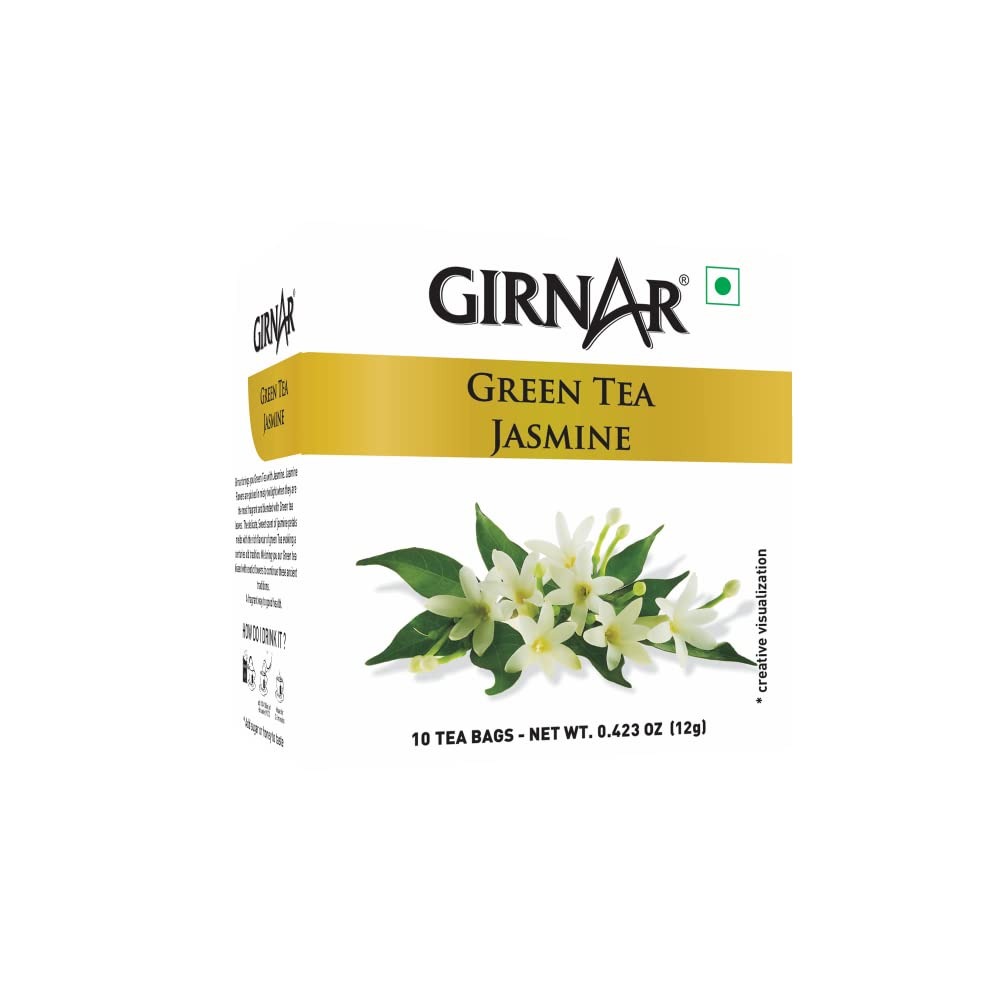
Item Name: Girnar Green Tea With Jasmine
Bullet Point 1: Pack Of 10 Tea Bags with Individually Foil Wrapped.
Bullet Point 2: Made from the finest leaves from India.
Bullet Point 3: No additives or Preservatives
Bullet Point 4: All ingredients are 100 Percent natural
Product Description: Girnar brings you Green Tea with jasmine. Jasmine flowers are picked in misty twilight when they are the most fragrant, and blended with Green Tea leaves. The cup has naturally present antioxidants to help strengthen your defense mechanism. The delicate, sweet scent of jasmine petals melds with the rich flavour of green Tea evoking a centuries old tradition. We bring you our Green Tea kissed with exotic flowers to continue these ancient traditions. A fragrant way to good health.
Value: 1.0
Unit: Count

Price: 9.06